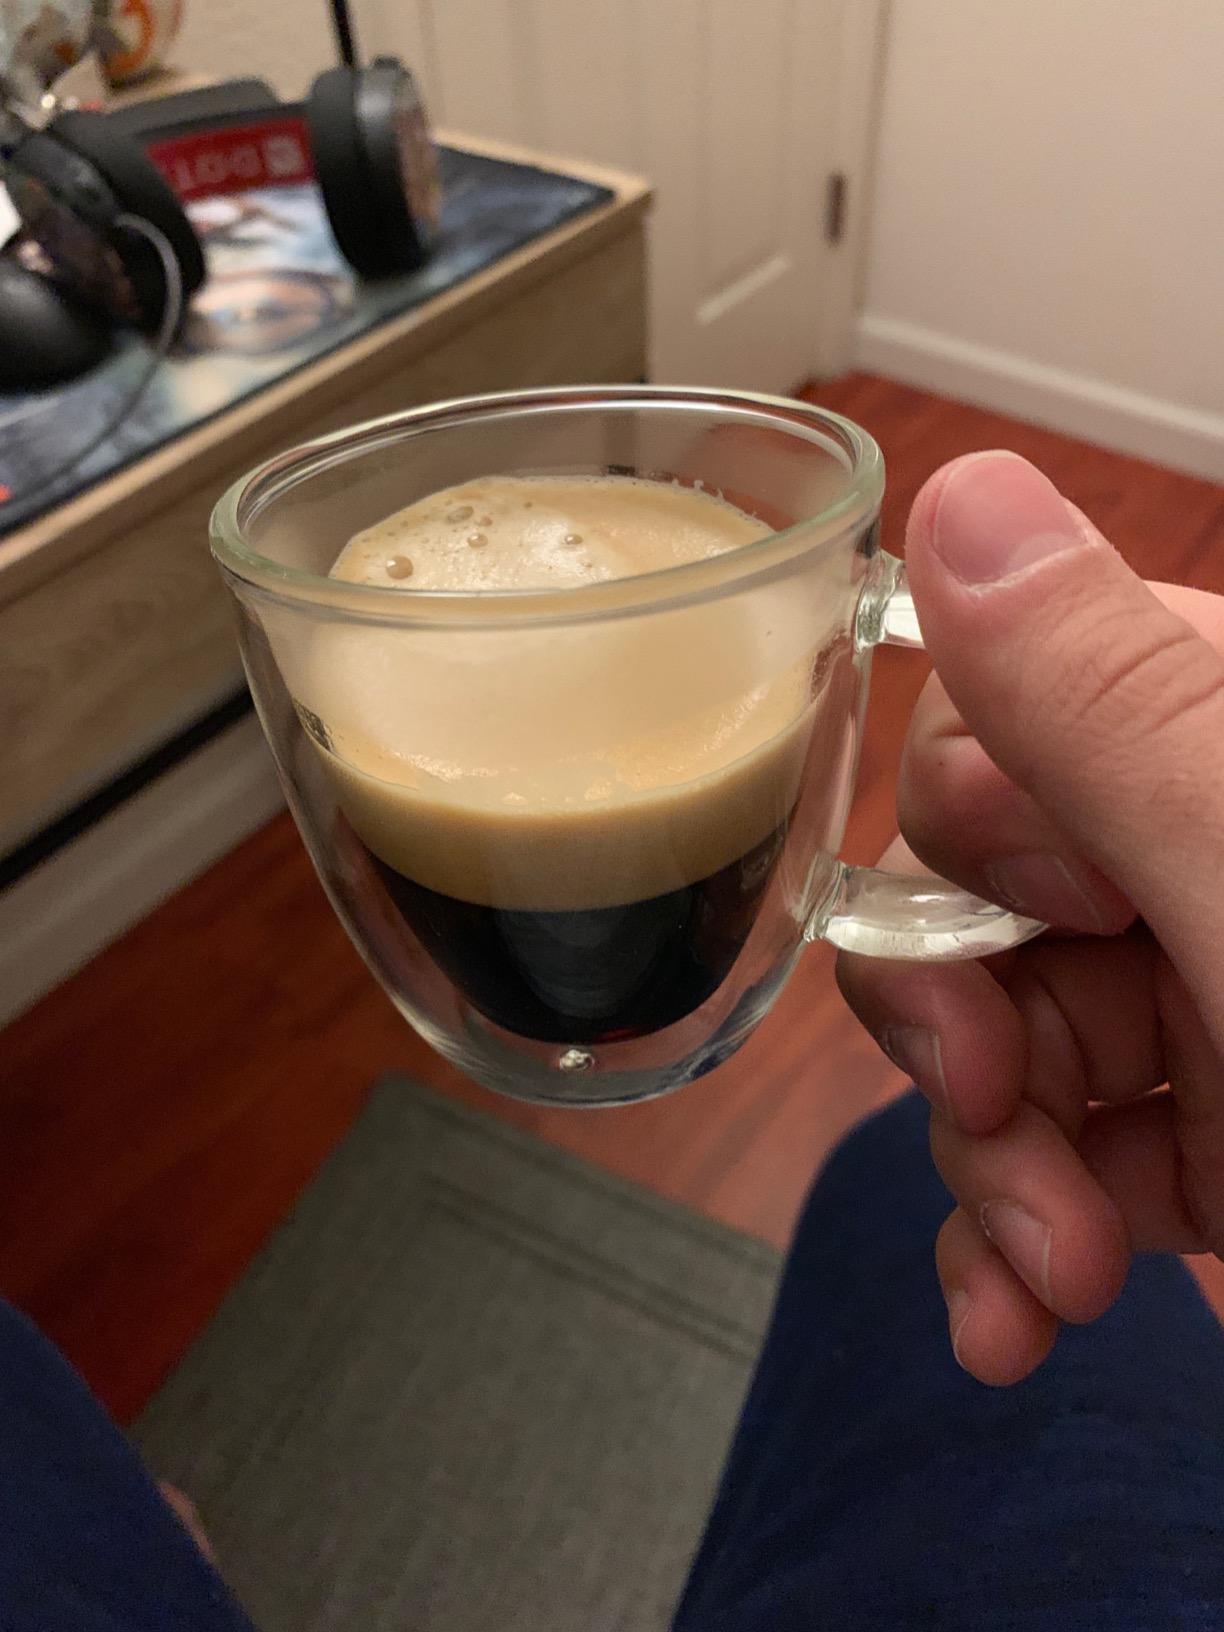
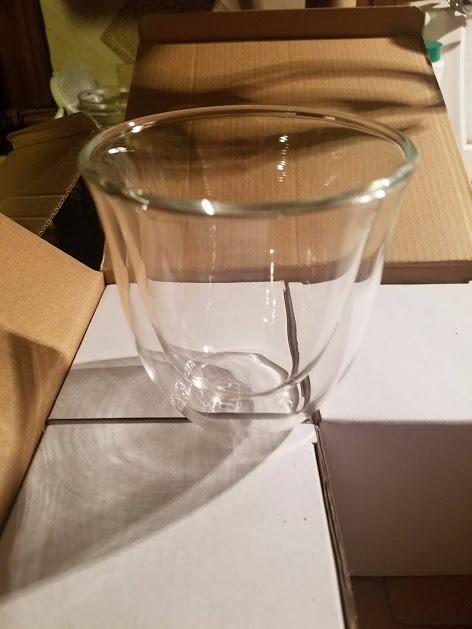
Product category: items_mug
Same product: no